Anna Dorothea Therbusch

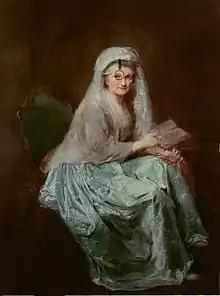
Self-portrait, 1777

Paris was, and is, an expensive city and Anna Dorothea had financial difficulties. From November 1768 until early 1769, the heavily indebted painter returned to Berlin, via Brussels and the Netherlands, and became the primary painter in Prussia, where she was held in high esteem. She was portrait painter to Frederick II of Prussia (Frederick the Great), whose newly built palace of Sanssouci she decorated with mythological scenes. She also painted portraits of eight Prussian royals for Catherine II of Russia (Catherine the Great). Though Anna Dorothea never went to Russia, Russian collectors also appreciated her work. She also met the group of artists surrounding Johann Wolfgang von Goethe. Therbusch would continue to paint into her late life. She frequently painted self-portraits, twelve total. As her eyesight started to fail her, she would frequently add monocles into her self-portraits. Her late paintings were loosely classical, with garbs and hints of Roman goddesses.